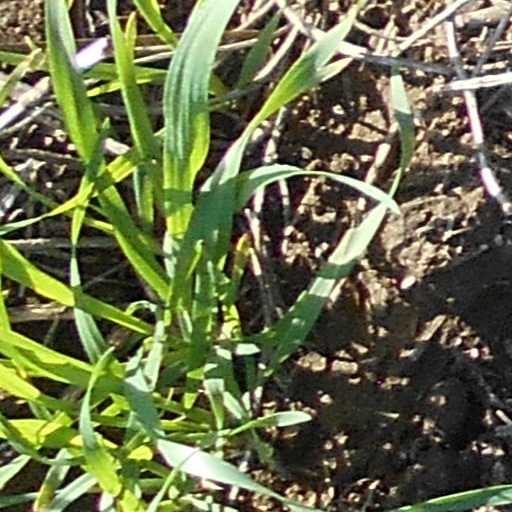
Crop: wheat